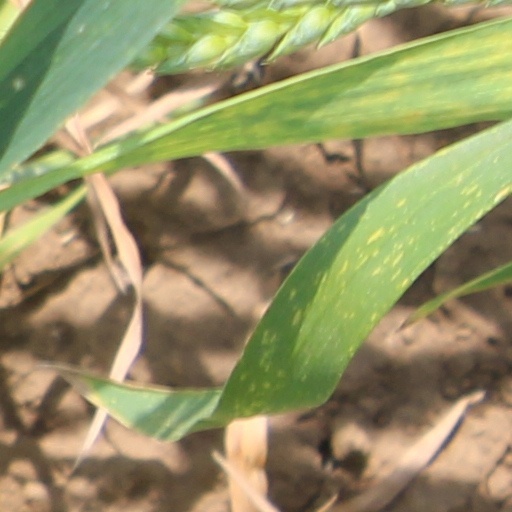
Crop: wheat